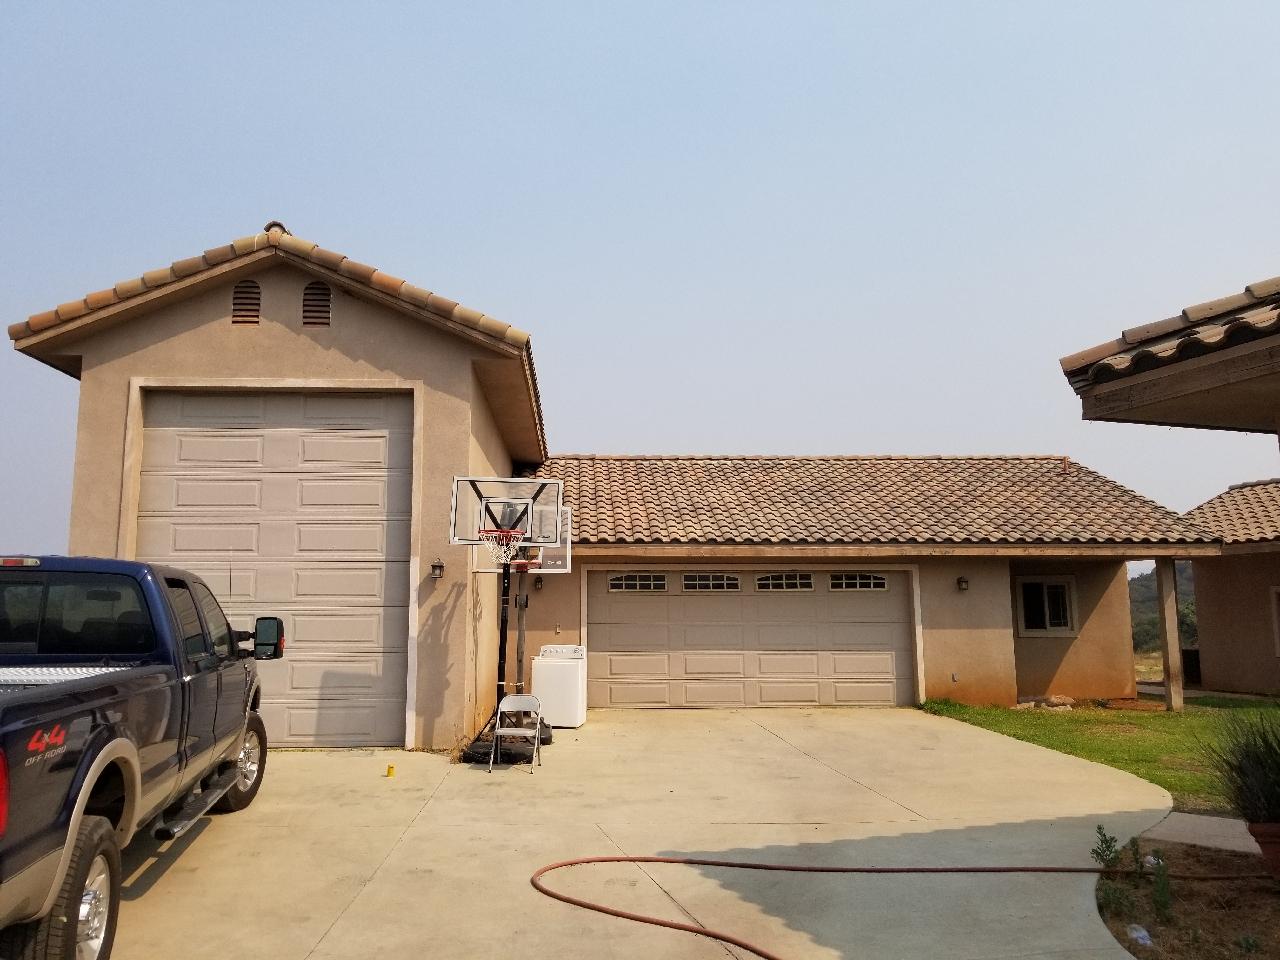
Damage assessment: no_damage